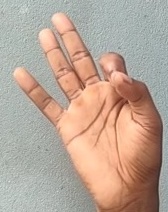
ASL sign: 9